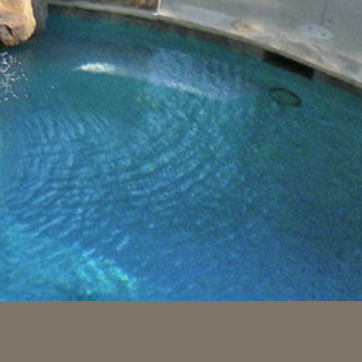
Material: water